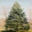
Label: pine_tree